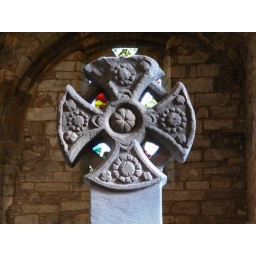
This is a pretty stone monument of some sort inside the church, with a stained glass window in the background.